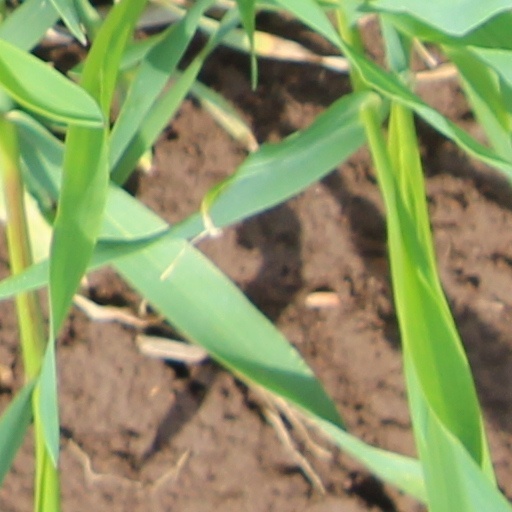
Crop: wheat